Orient Heights station

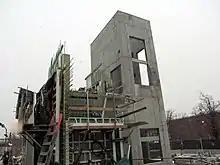
Inbound elevator shaft in January 2013

Orient Heights was the last Blue Line station in East Boston to be rebuilt for accessibility. (The only others on the line were Government Center and Bowdoin, both in downtown Boston). Due to this distinction, it was the last remaining station in the MBTA that still had a 1967 system map, which showed the Charlestown and Washington Street Elevateds on the Orange Line and the Green Line A branch.